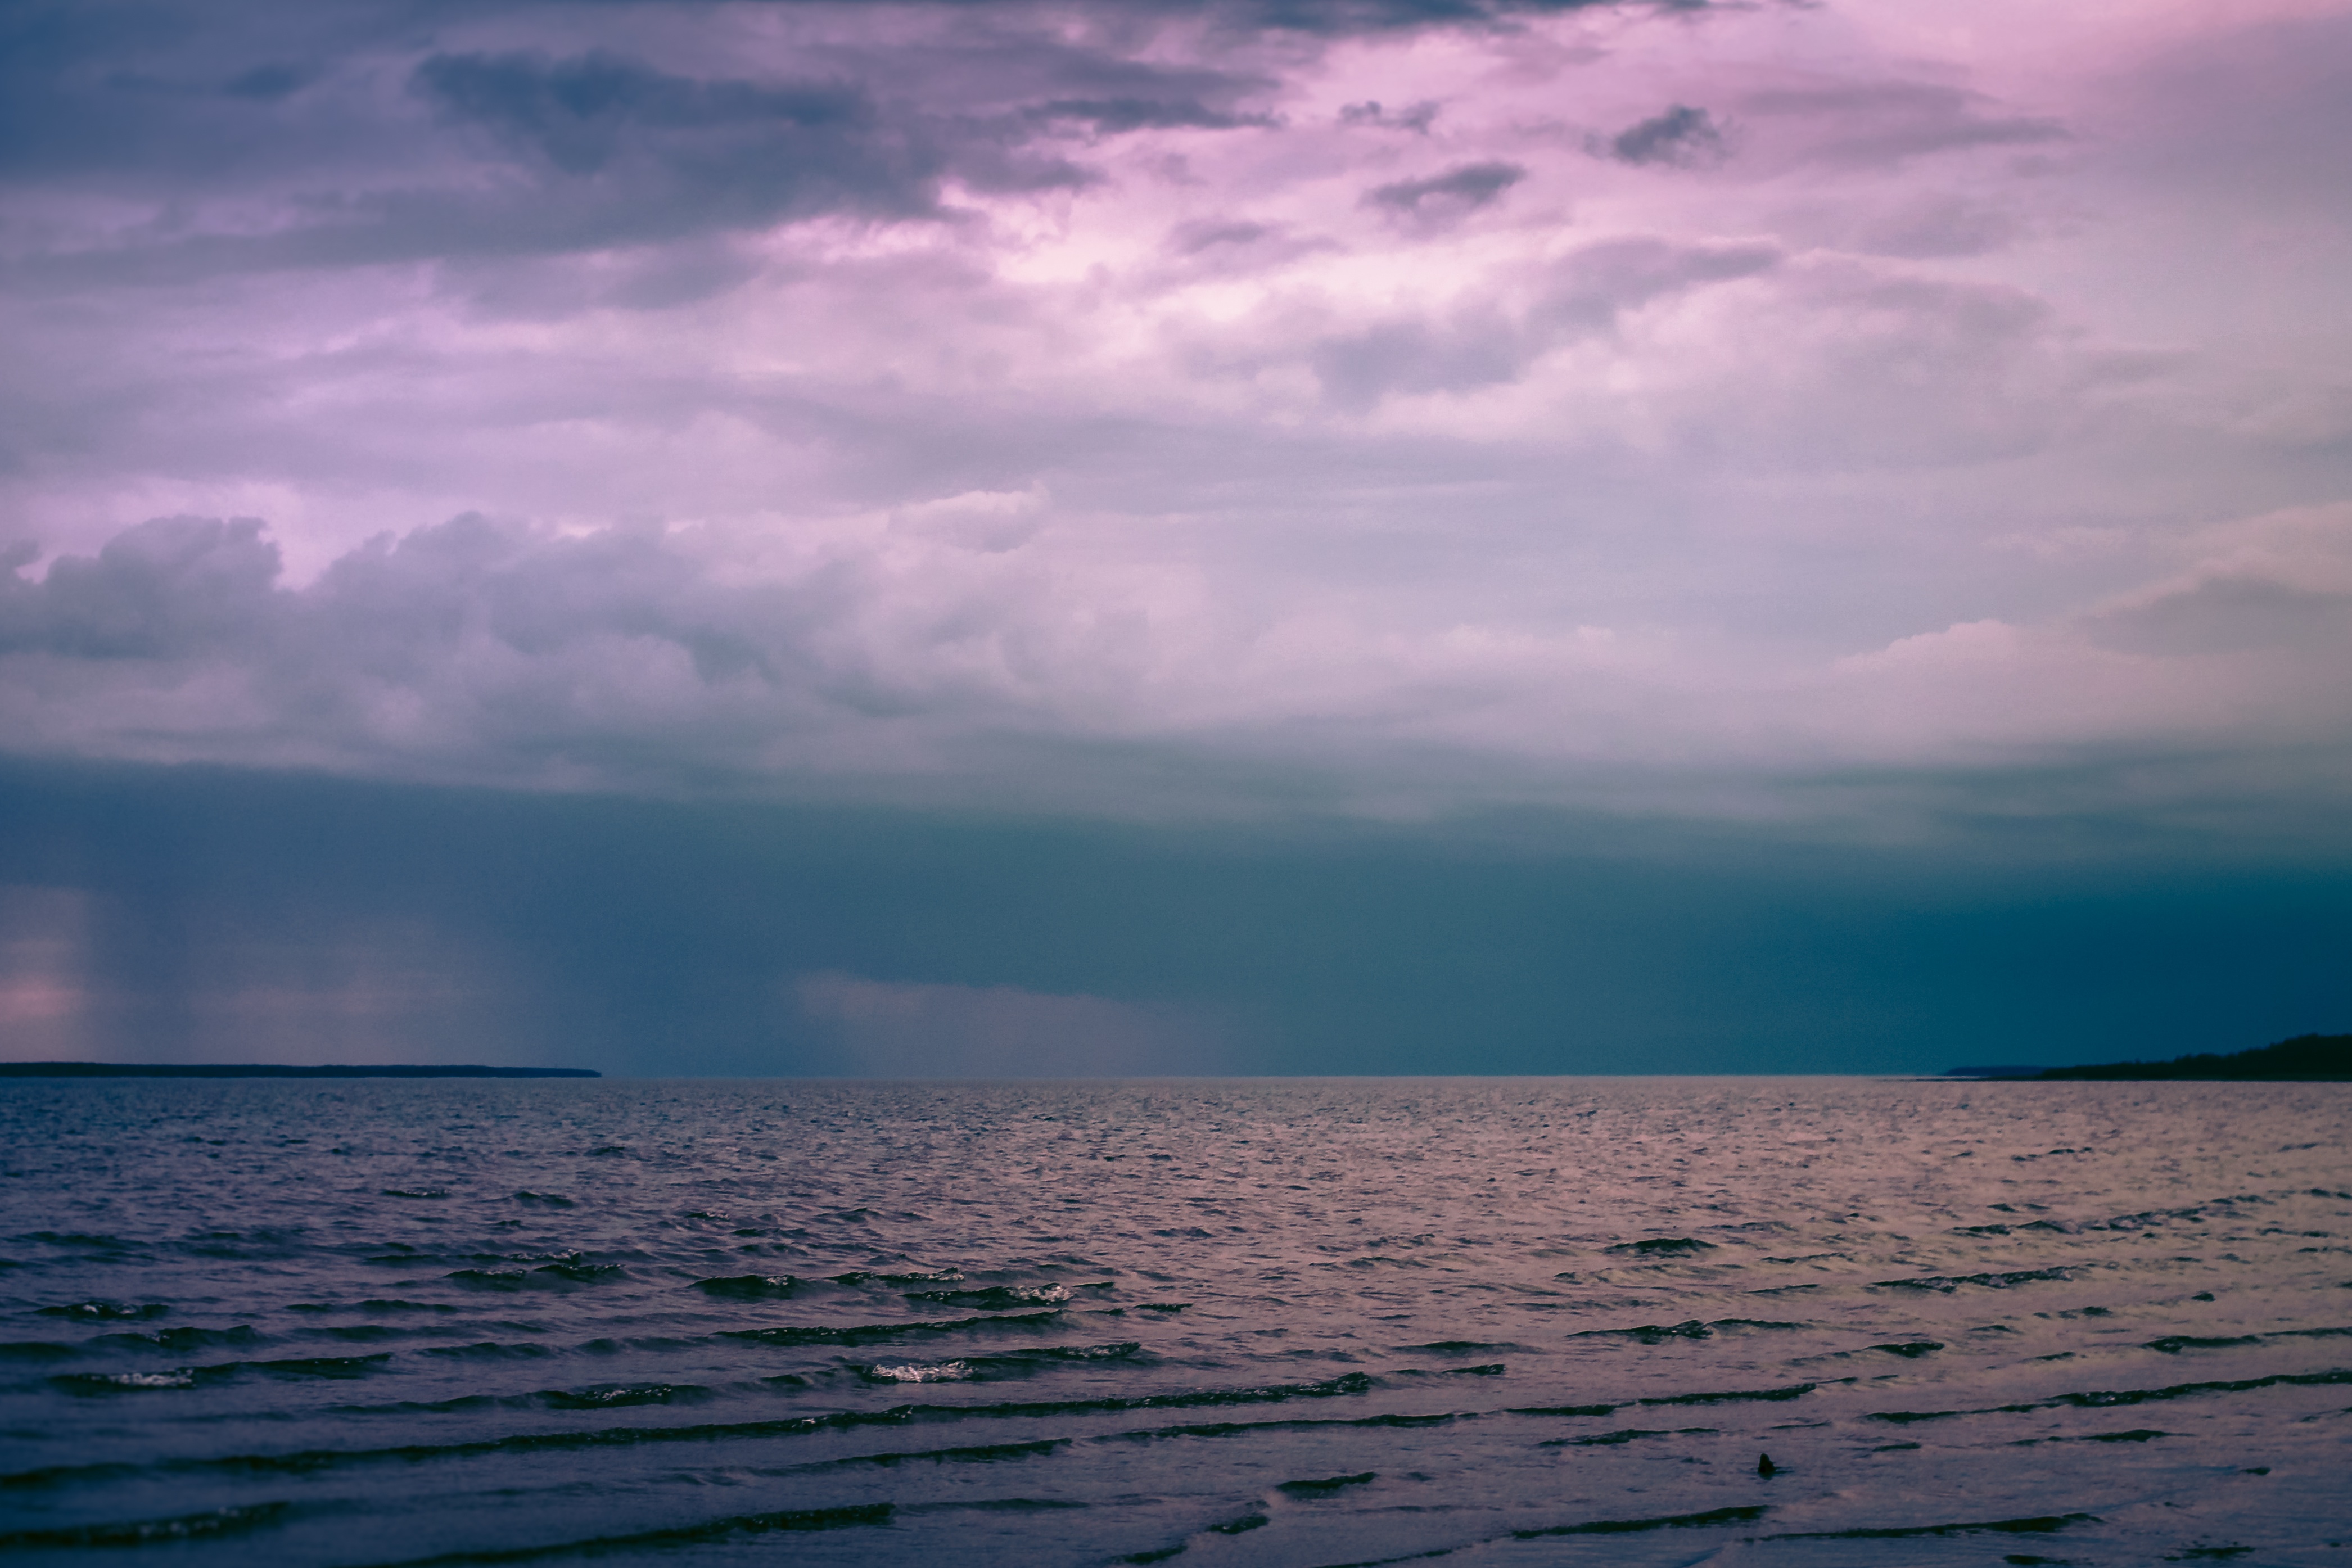
beach, sea, coast, ocean, horizon, cloud, sky, sunrise, sunset, sunlight, morning, shore, wave, lake, dawn, atmosphere, dusk, evening, weather, body of water, meteorological phenomenon, atmospheric phenomenon, wind wave